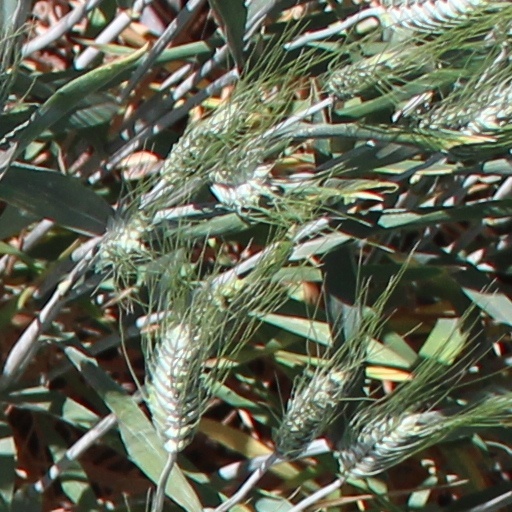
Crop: wheat